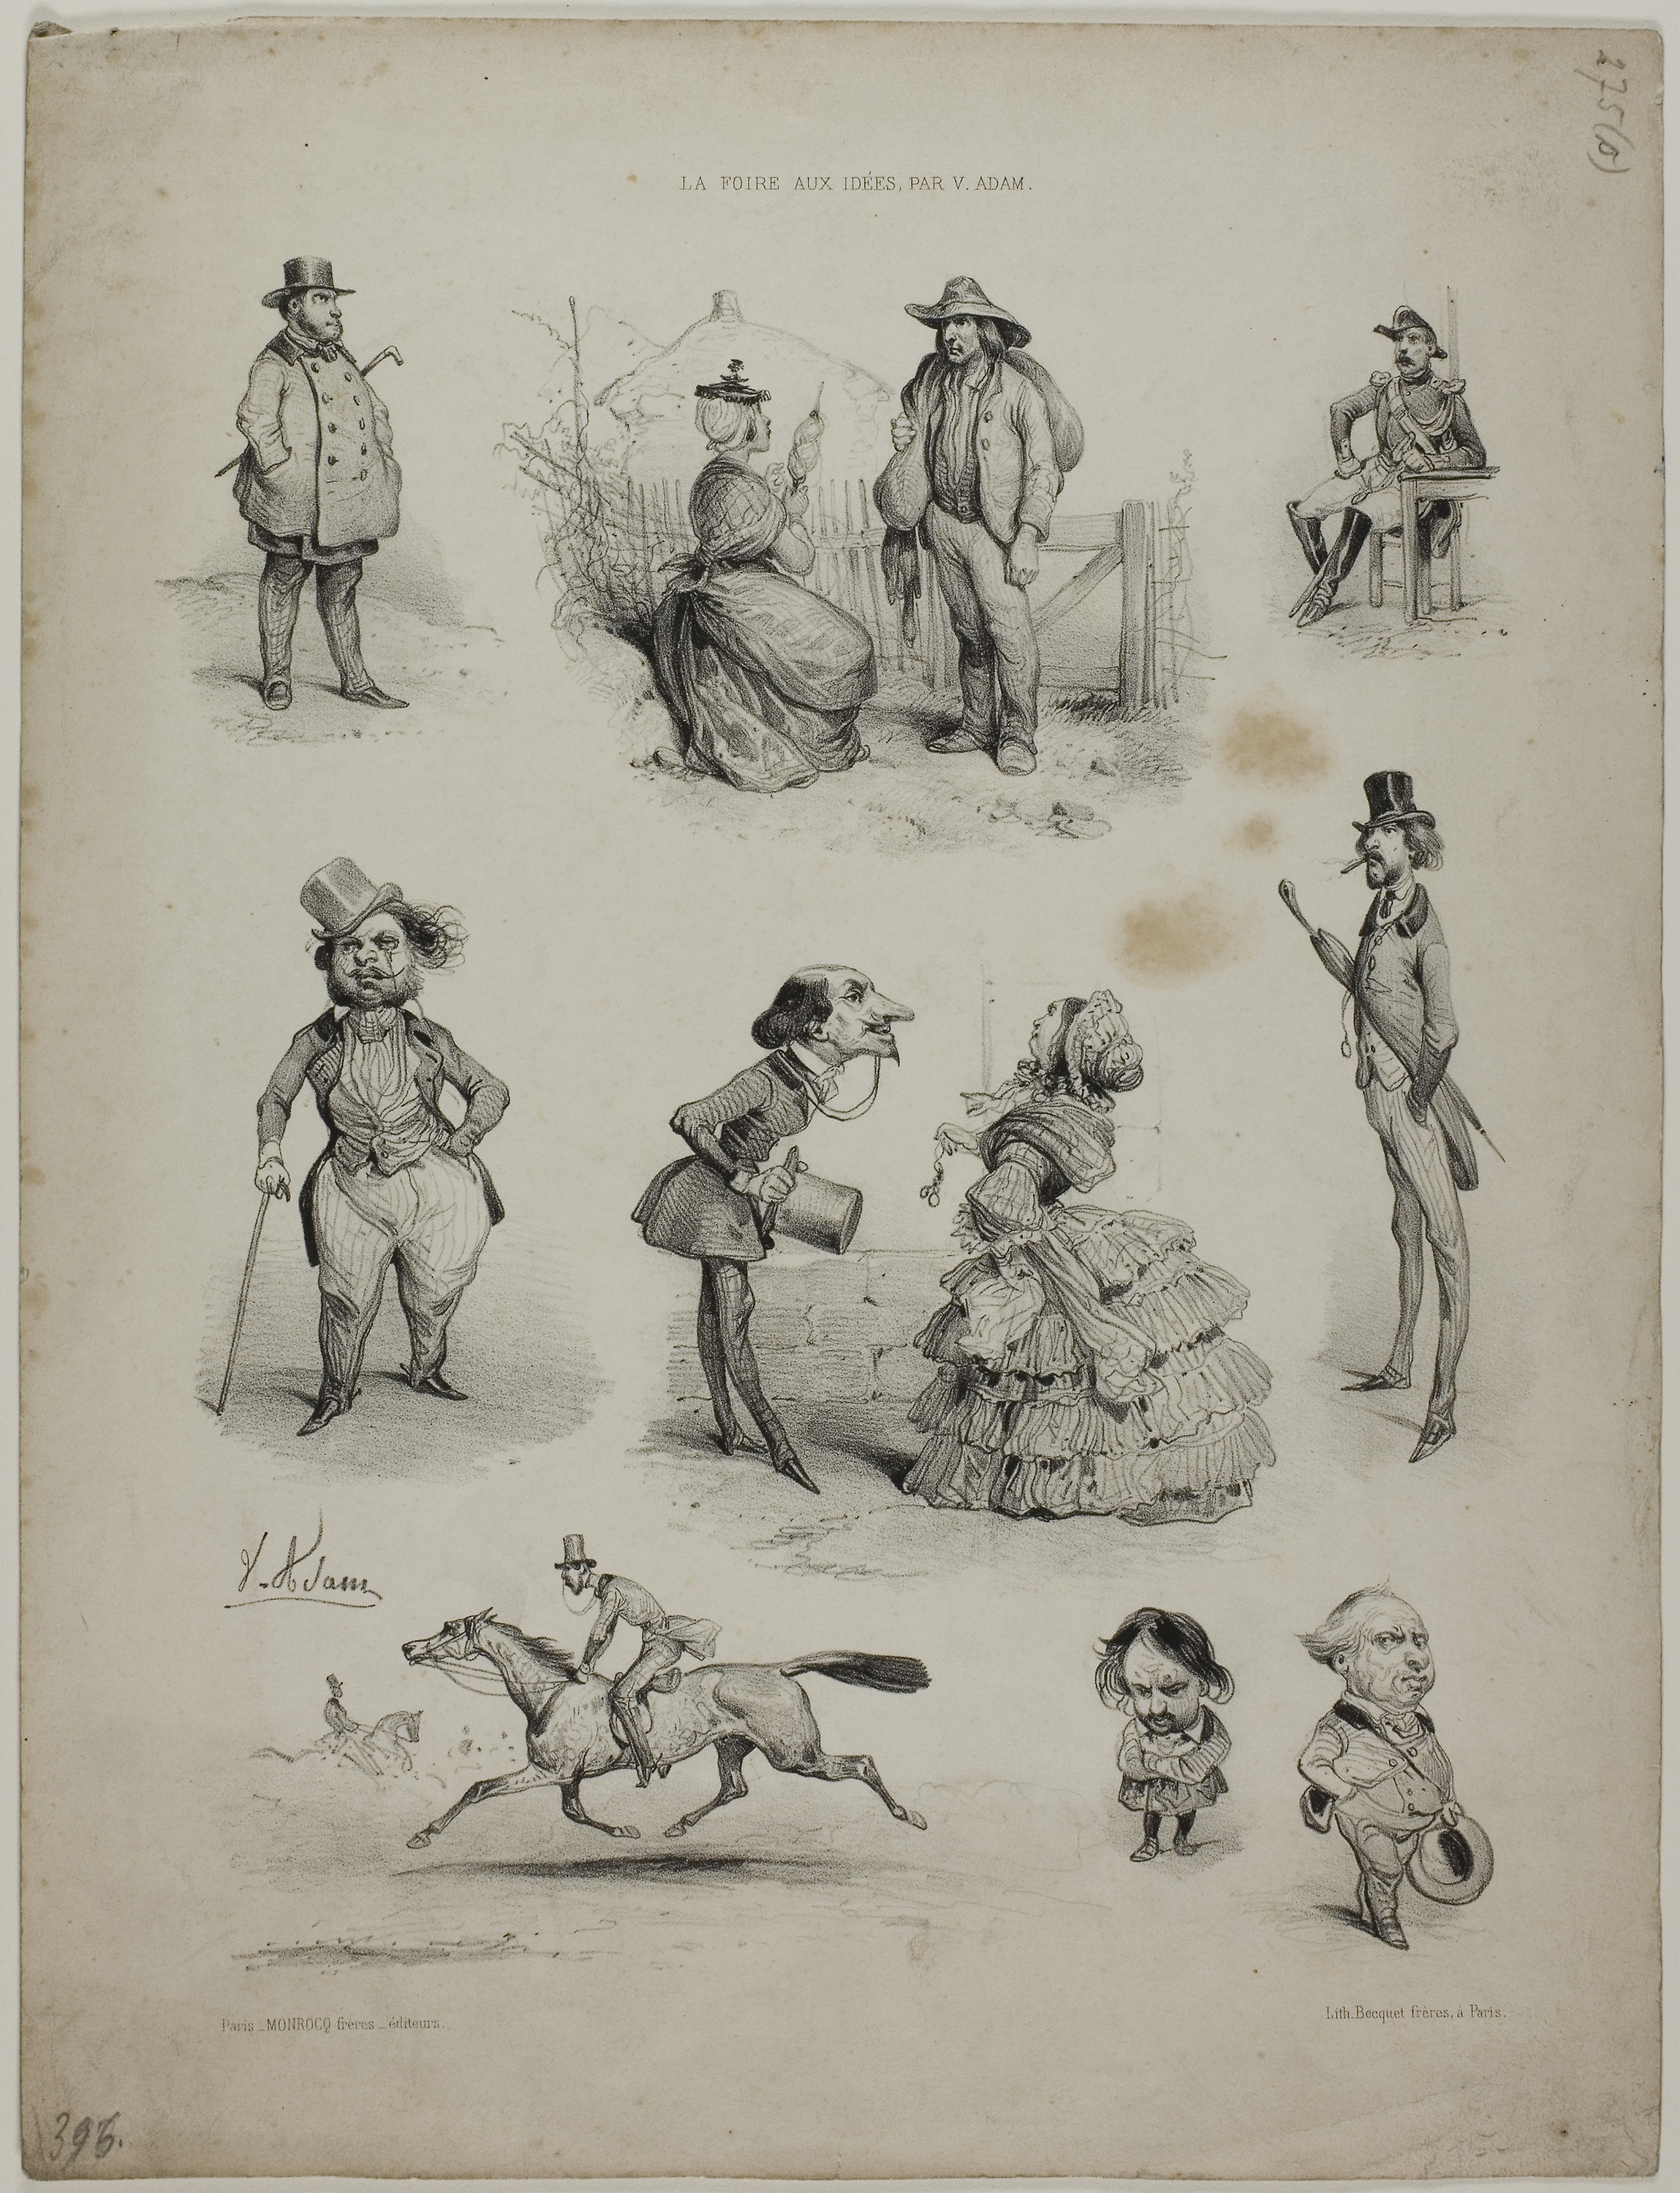
drawing, sketch, artwork, art, figure drawing, illustration, costume design, history